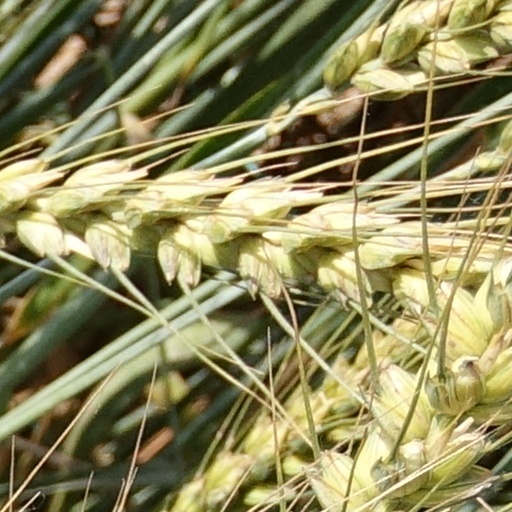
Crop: wheat